Teatro Nicola Vaccaj

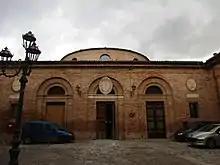
Facade 2017

In the late 18th century, in part under the patronage of Cardinal Carandini, this public theater was built. It was initially called the "Teatro dell’Aquila", in part due to the eagle on the Cardinal's coat of arms. The theater with its Neoclassical facade, was designed by Giuseppe Lucatelli and inaugurated on 10 September 1797. Napoleon had recently visited the town in his conquest of Italy. Lucatelli painted some of the panels and medallions from the alcoves surrounding the main seating. In 1881, the theater was restored by Luigi Fontana, and rededicated to the native musician Nicola Vaccaj. The ceiling was frescoed to depict "Apollo and the muses in Olympus". The former sipario or theater curtain depicted illustrious persons from Tolentino, including Francesco Filelfo and Niccolò Mauruzi, burned during a fire in 2008. The present sipario is an 18th-century curtain by Fontana. In 1975, the theater underwent a ten-year restoration. After the fire in 2008, another ten year refurbishment occurred.